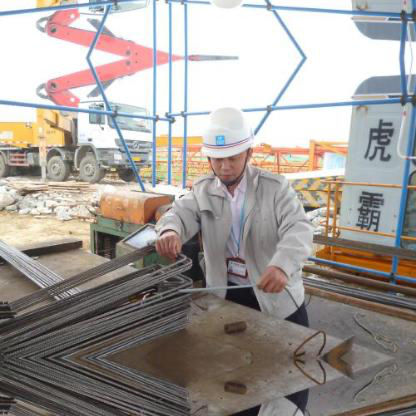
Objects in the image:
label: helmet
label: helmet